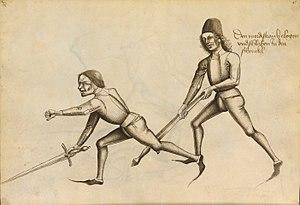
Ceci est une numérisation d'un livre historique, le Fechtbuch ('livre d'escrime') du maître d'escrime allemand Hans Talhoffer.